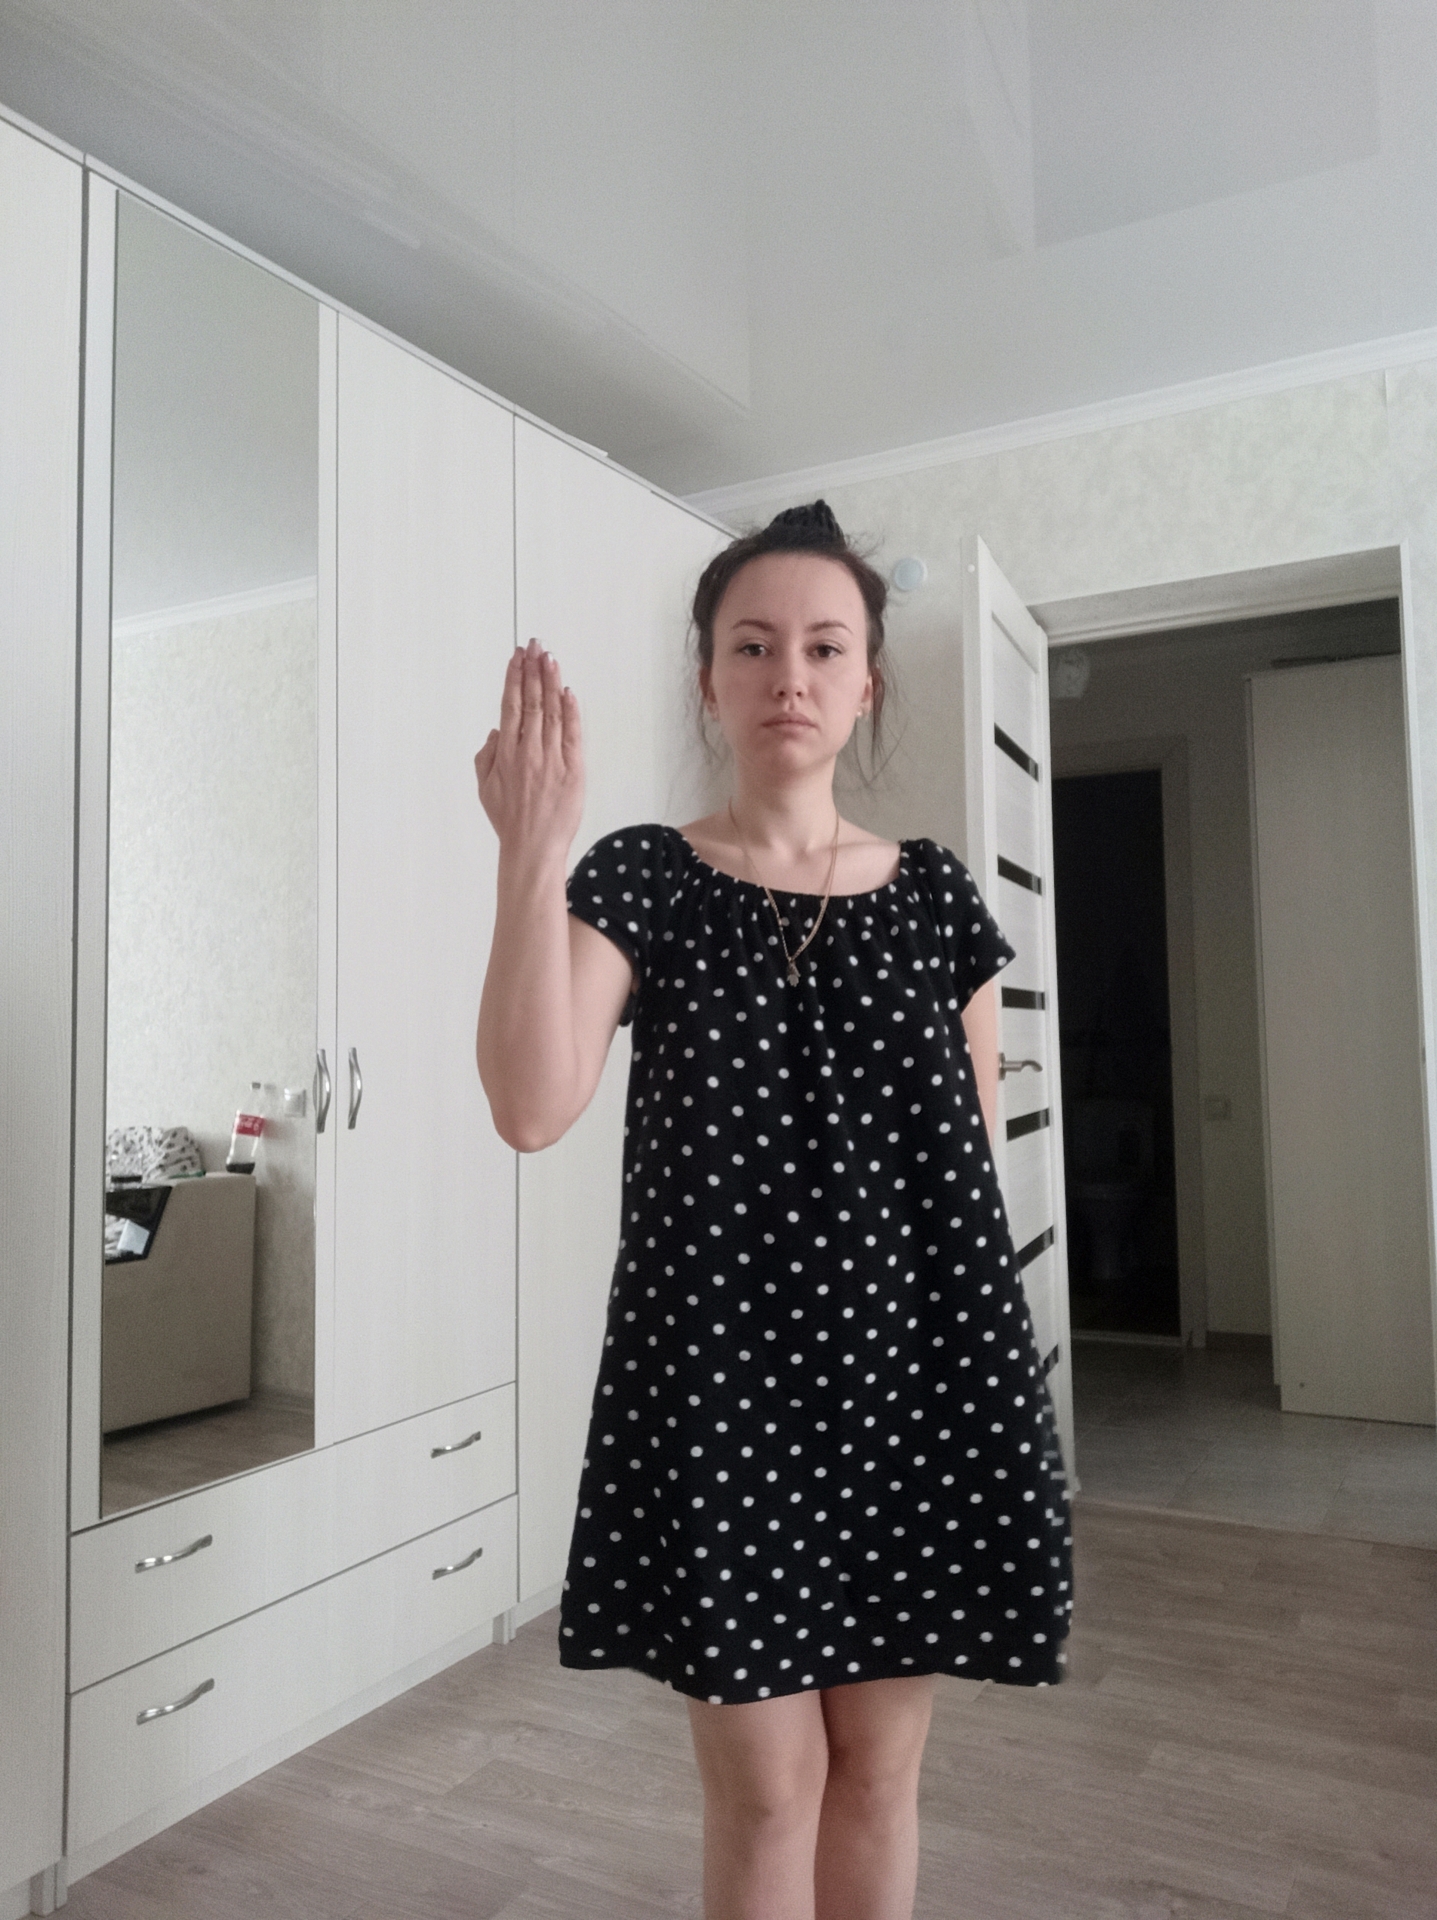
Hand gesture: stop_inverted